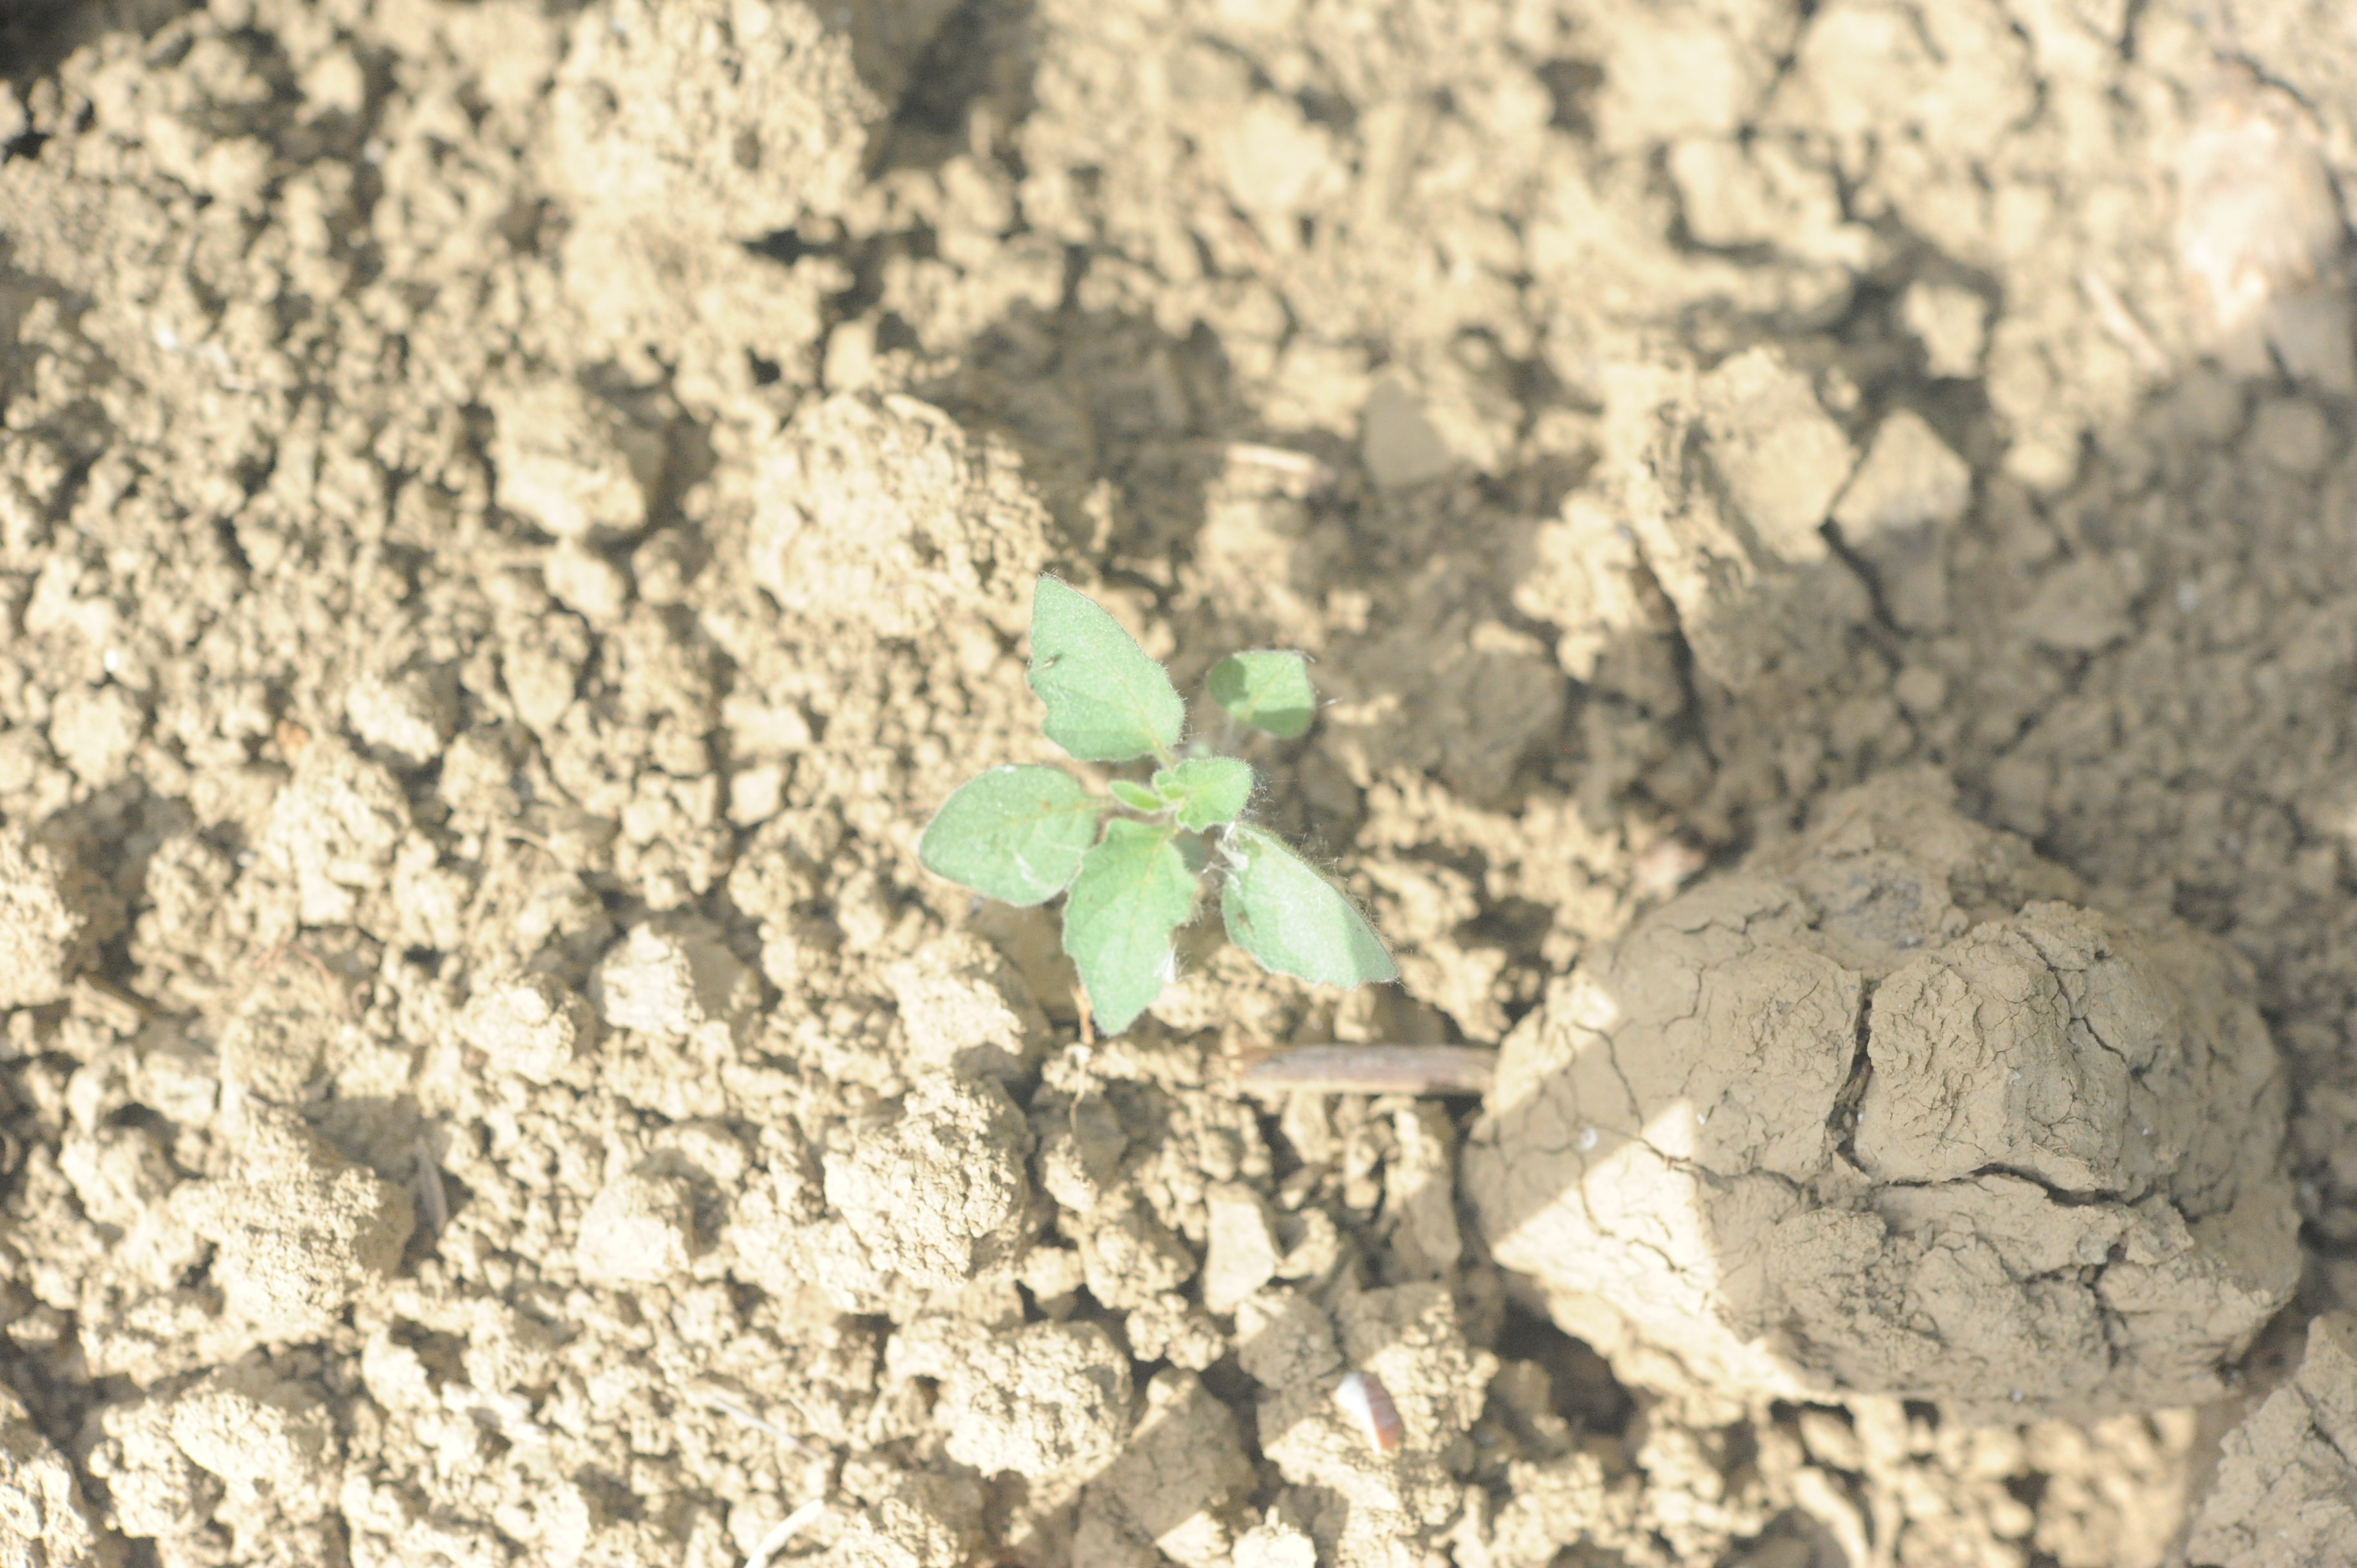
Label: black_nightshade